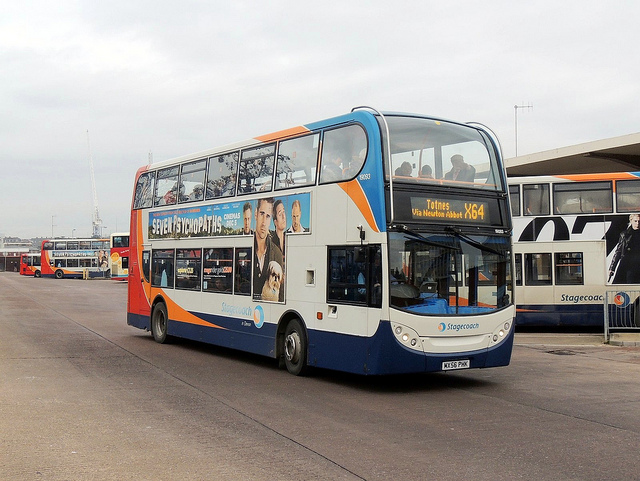
A large double decker bus traveling down a road.

A double decker bus is near the bus depot.

An orange and blue double-decker bus and a parking lot.

A bus advertising a movie, leaving a parking lot.

A bus driving through a terminal as it shows off its advertisements.